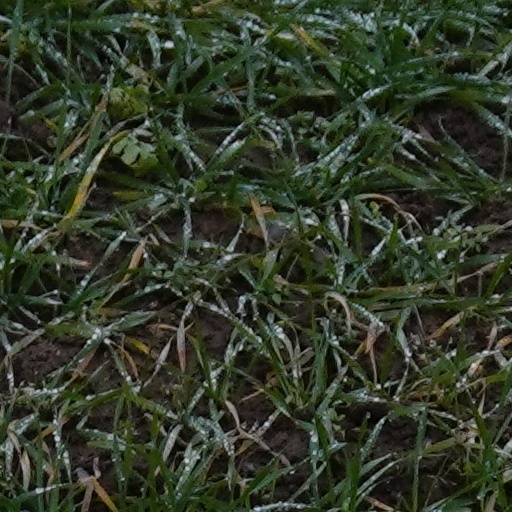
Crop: wheat